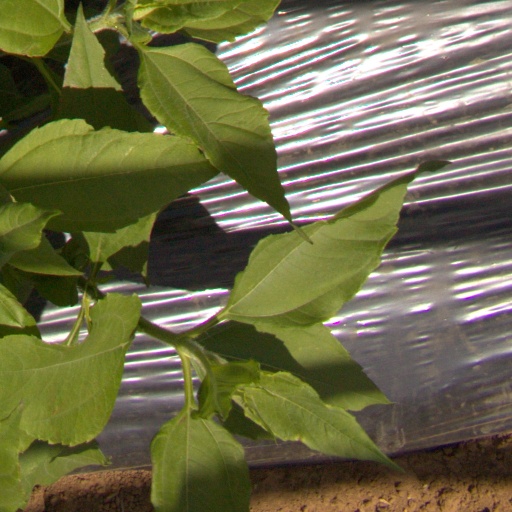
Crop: Jerusalem artichoke